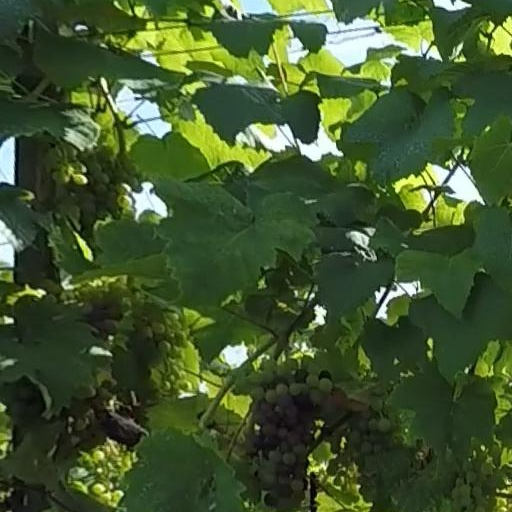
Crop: grape